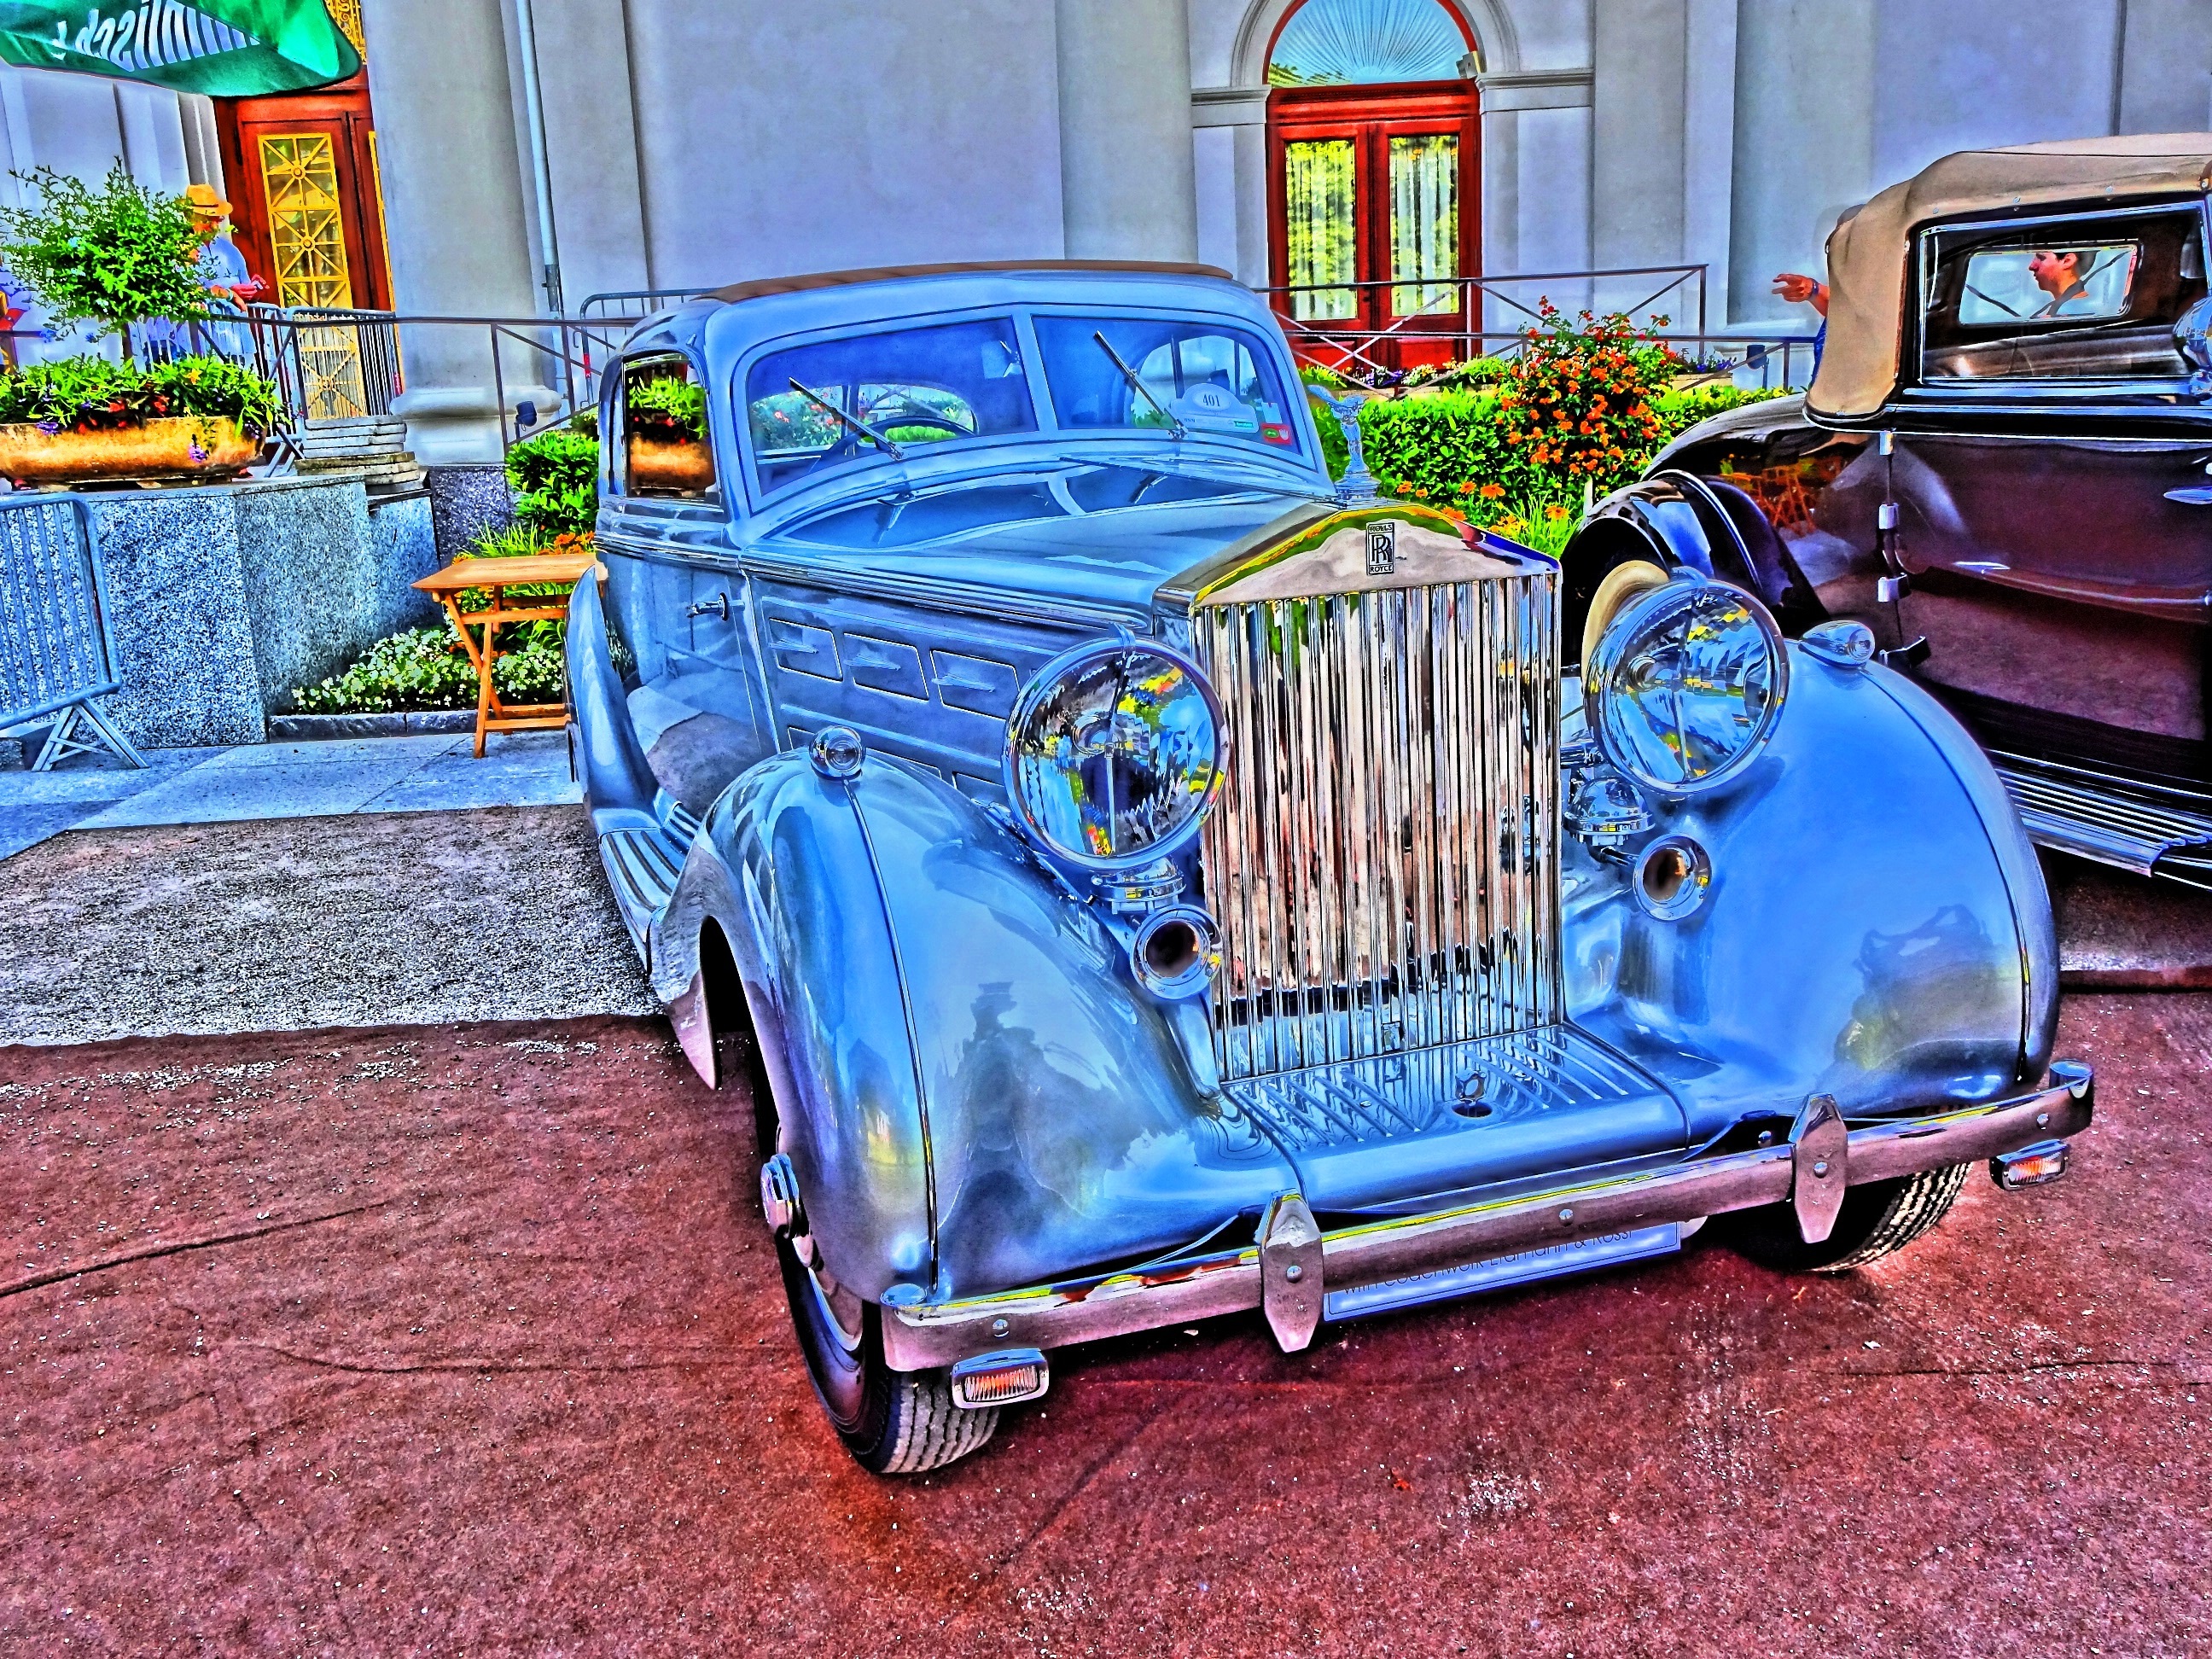
technology, car, old, vehicle, auto, spotlight, automotive, motor vehicle, vintage car, sporty, oldtimer, elegant, classic, exhibition, daimler, mercedes benz, antique car, vintage car automobile, hot rod, land vehicle, automobile make, automotive exterior, automotive design, luxury vehicle